Answer in natural language. Considering the relative positions, is white rectangular dining table above or below floating black countertop island? Choose between the following options: above or below
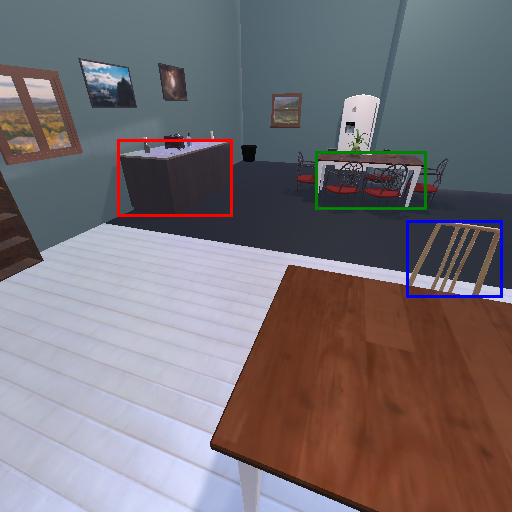
<answer>below</answer>